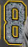
Number: 8